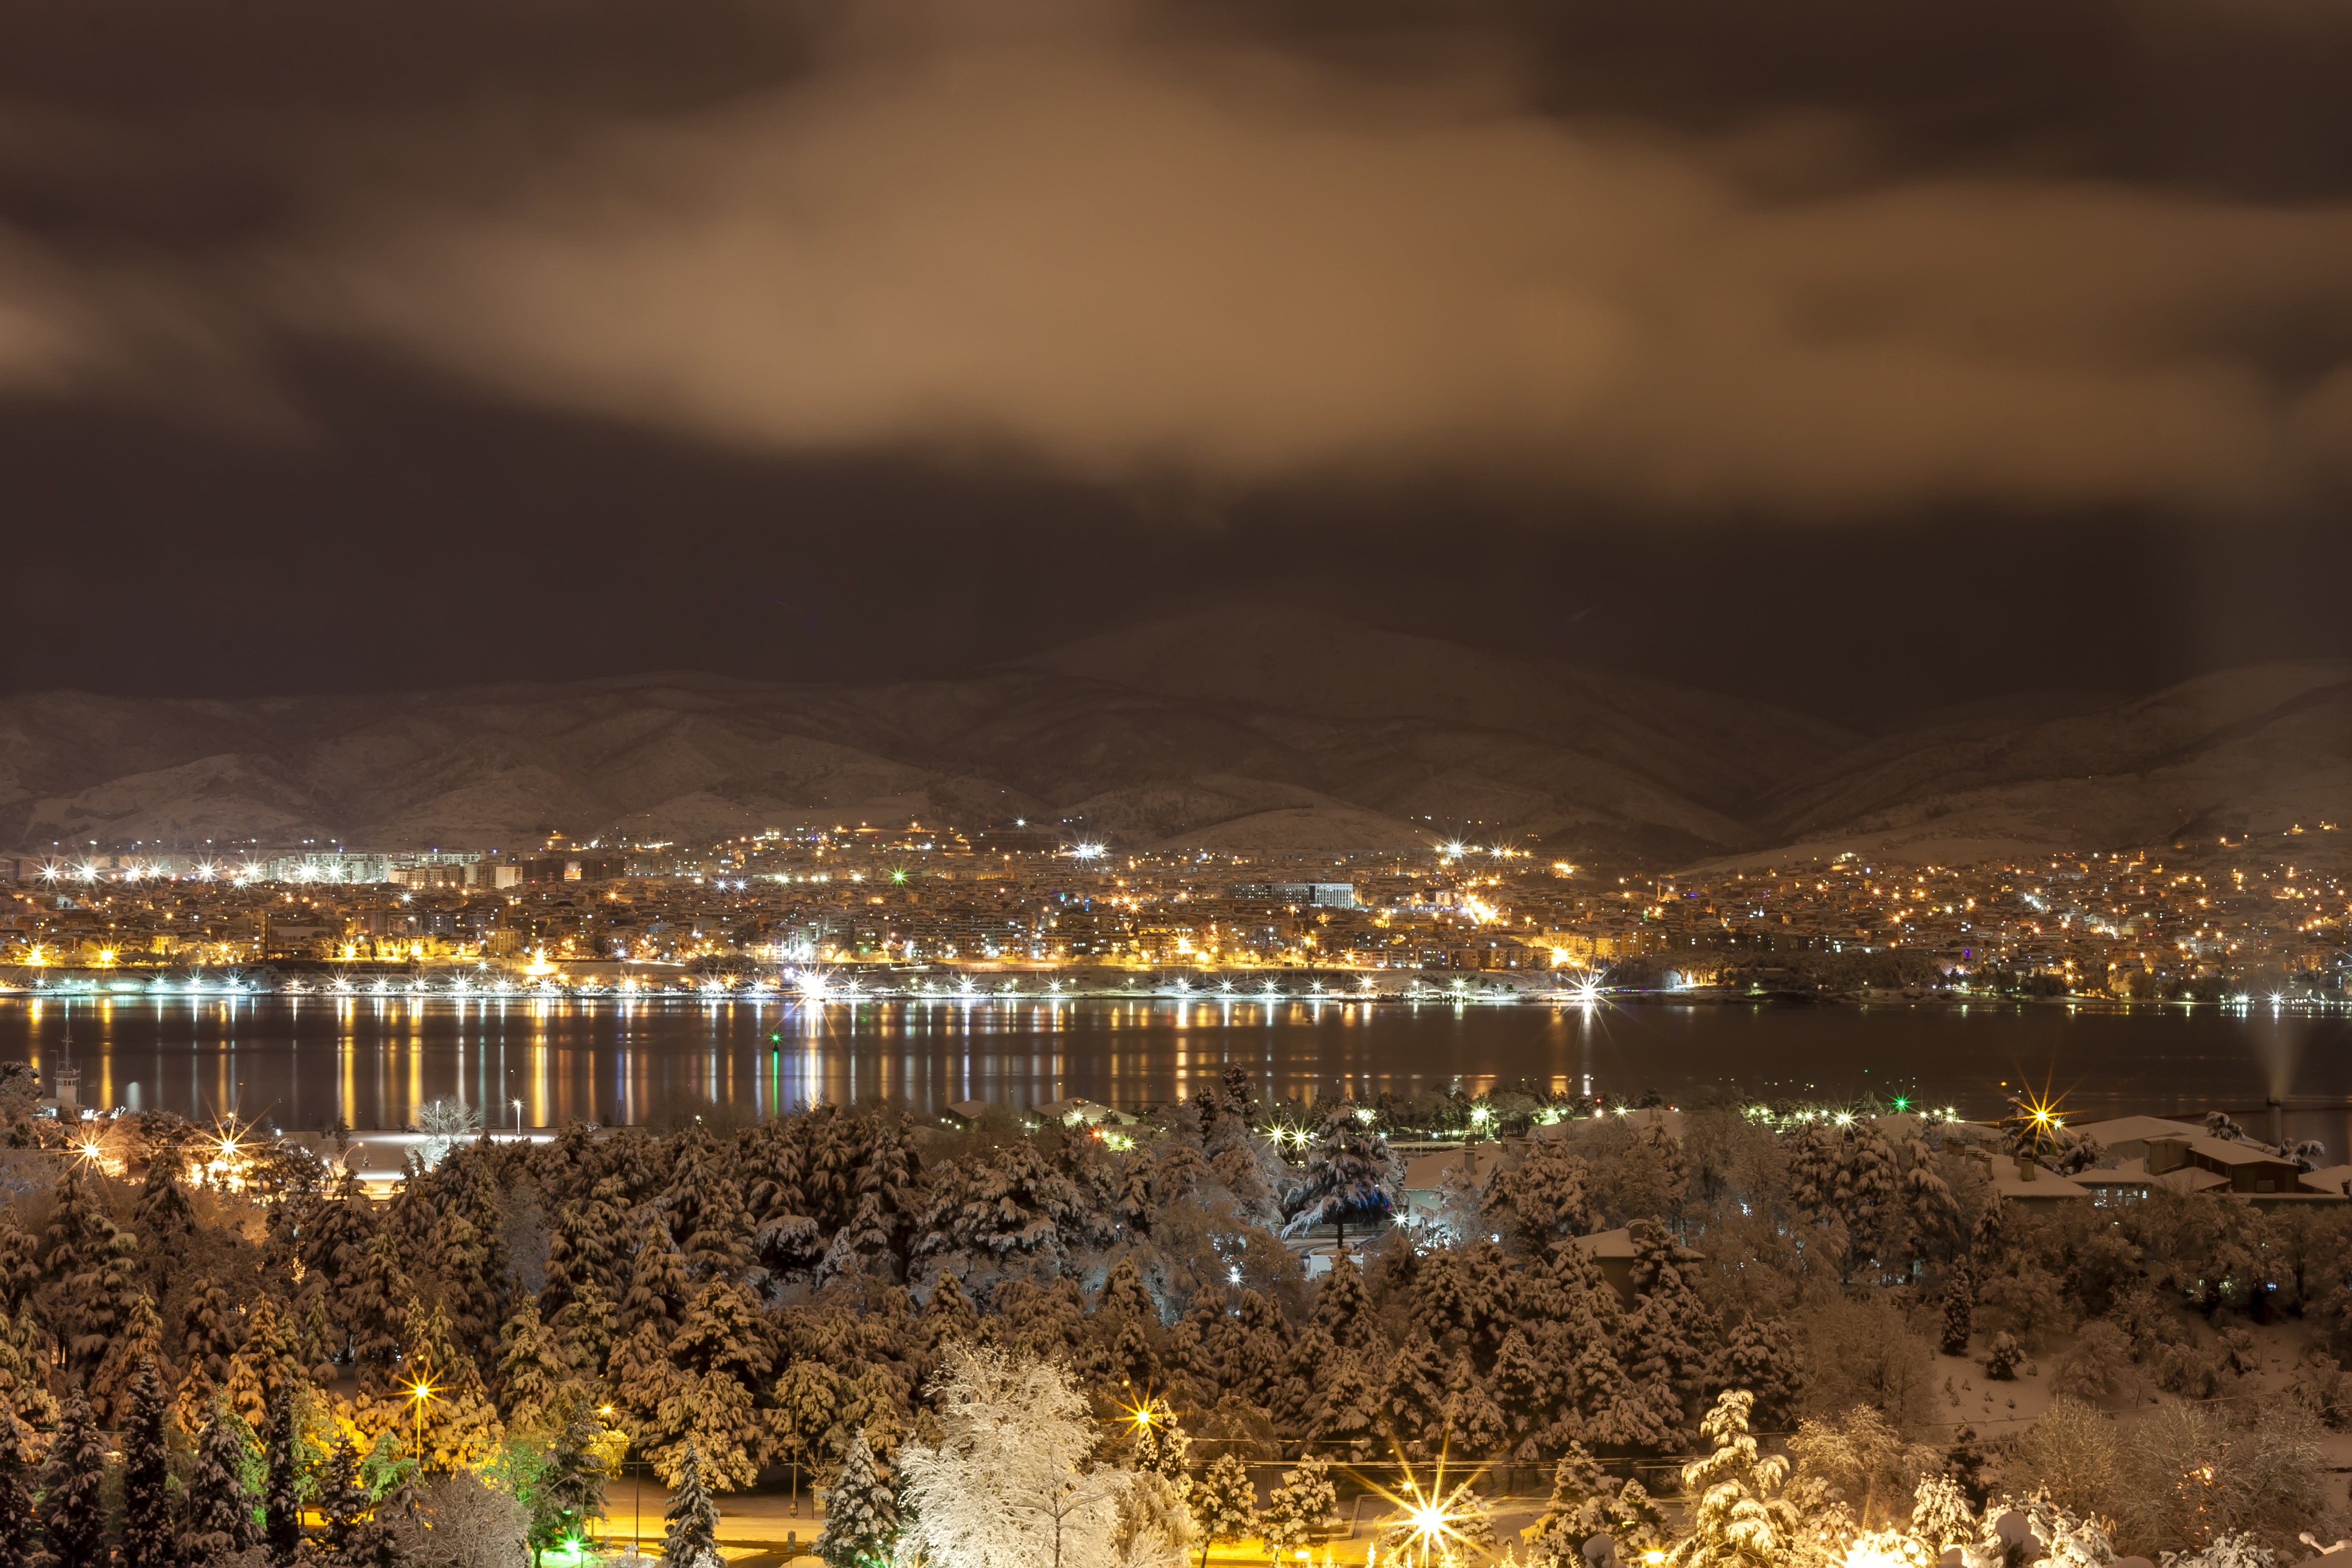
beach, landscape, tree, water, nature, horizon, mountain, winter, light, cloud, sky, skyline, night, city, atmosphere, coastal, river, ship, photo, cityscape, dark, coastline, pond, love, evening, twilight, reflection, peace, blue, environmental, lighting, new year, pine tree, long exposure, sparkle, winter landscape, trees, clouds, background, turkey, marine, wallpaper, istanbul, beautiful, detail, souvenir, emotion, 2017, january, metropolis, phenomenon, snow landscape, throat, natural turkey, kocaeli, de irmendere, izmit, pine trees, the mirror, meteorological phenomenon, night landscape, uzunpozlama, yadav, night views of the snow, pine tree and snow